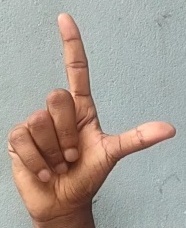
ASL sign: L